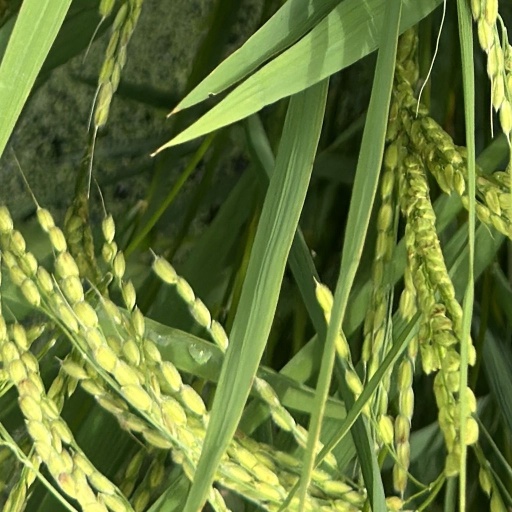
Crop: rice